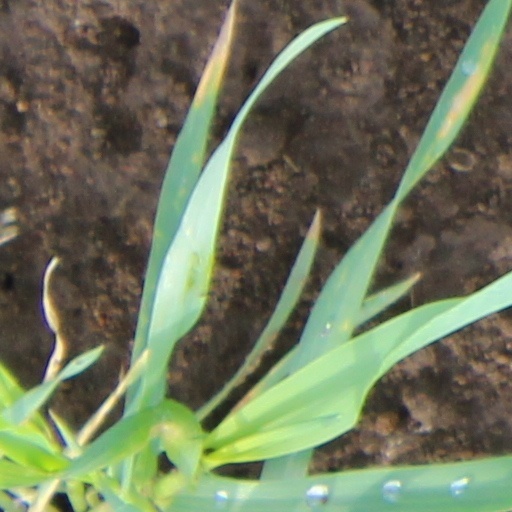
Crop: wheat